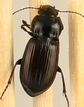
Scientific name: Amara alpina
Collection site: Niwot Ridge NEON (NIWO), plot NIWO_006